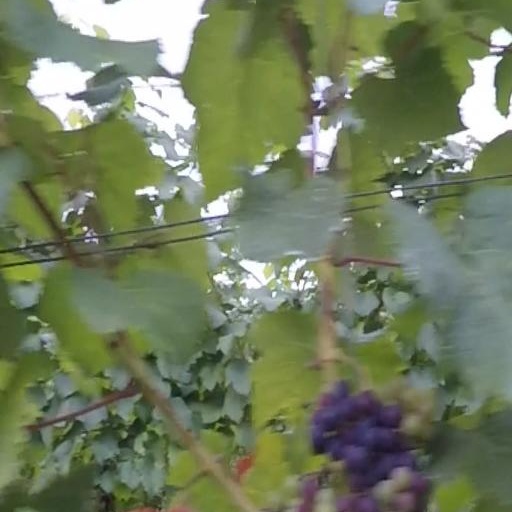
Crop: grape